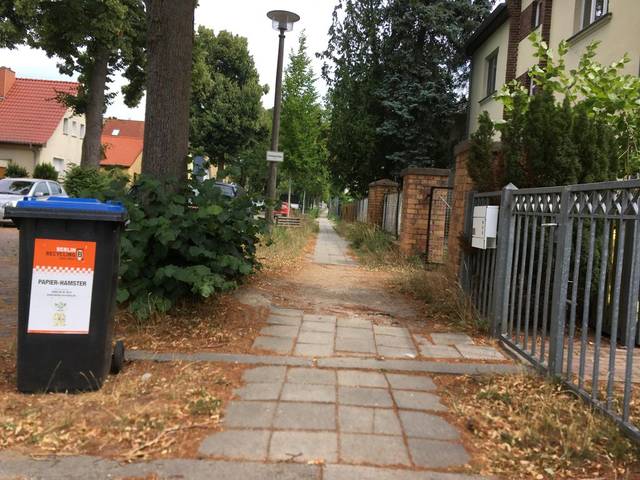
Region: Germany
Coordinates: 52.644, 13.503